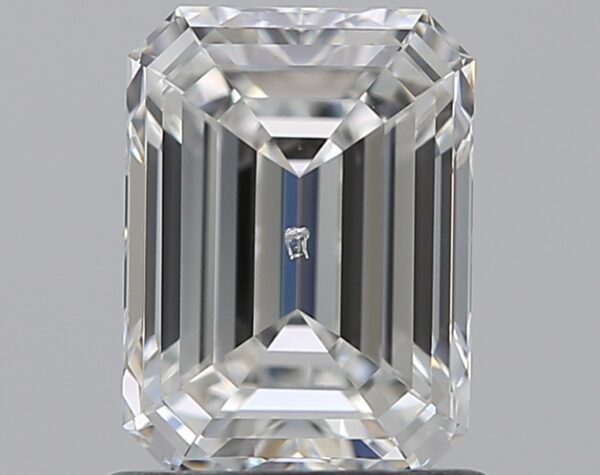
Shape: emerald
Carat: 1.01
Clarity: SI1
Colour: F
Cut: EX
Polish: EX
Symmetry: EX
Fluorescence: N
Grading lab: GIA
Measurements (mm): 6.61 x 4.88 x 3.22